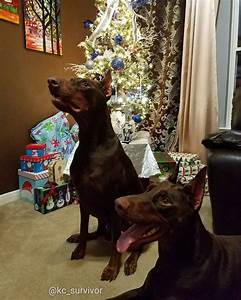
Label: cane